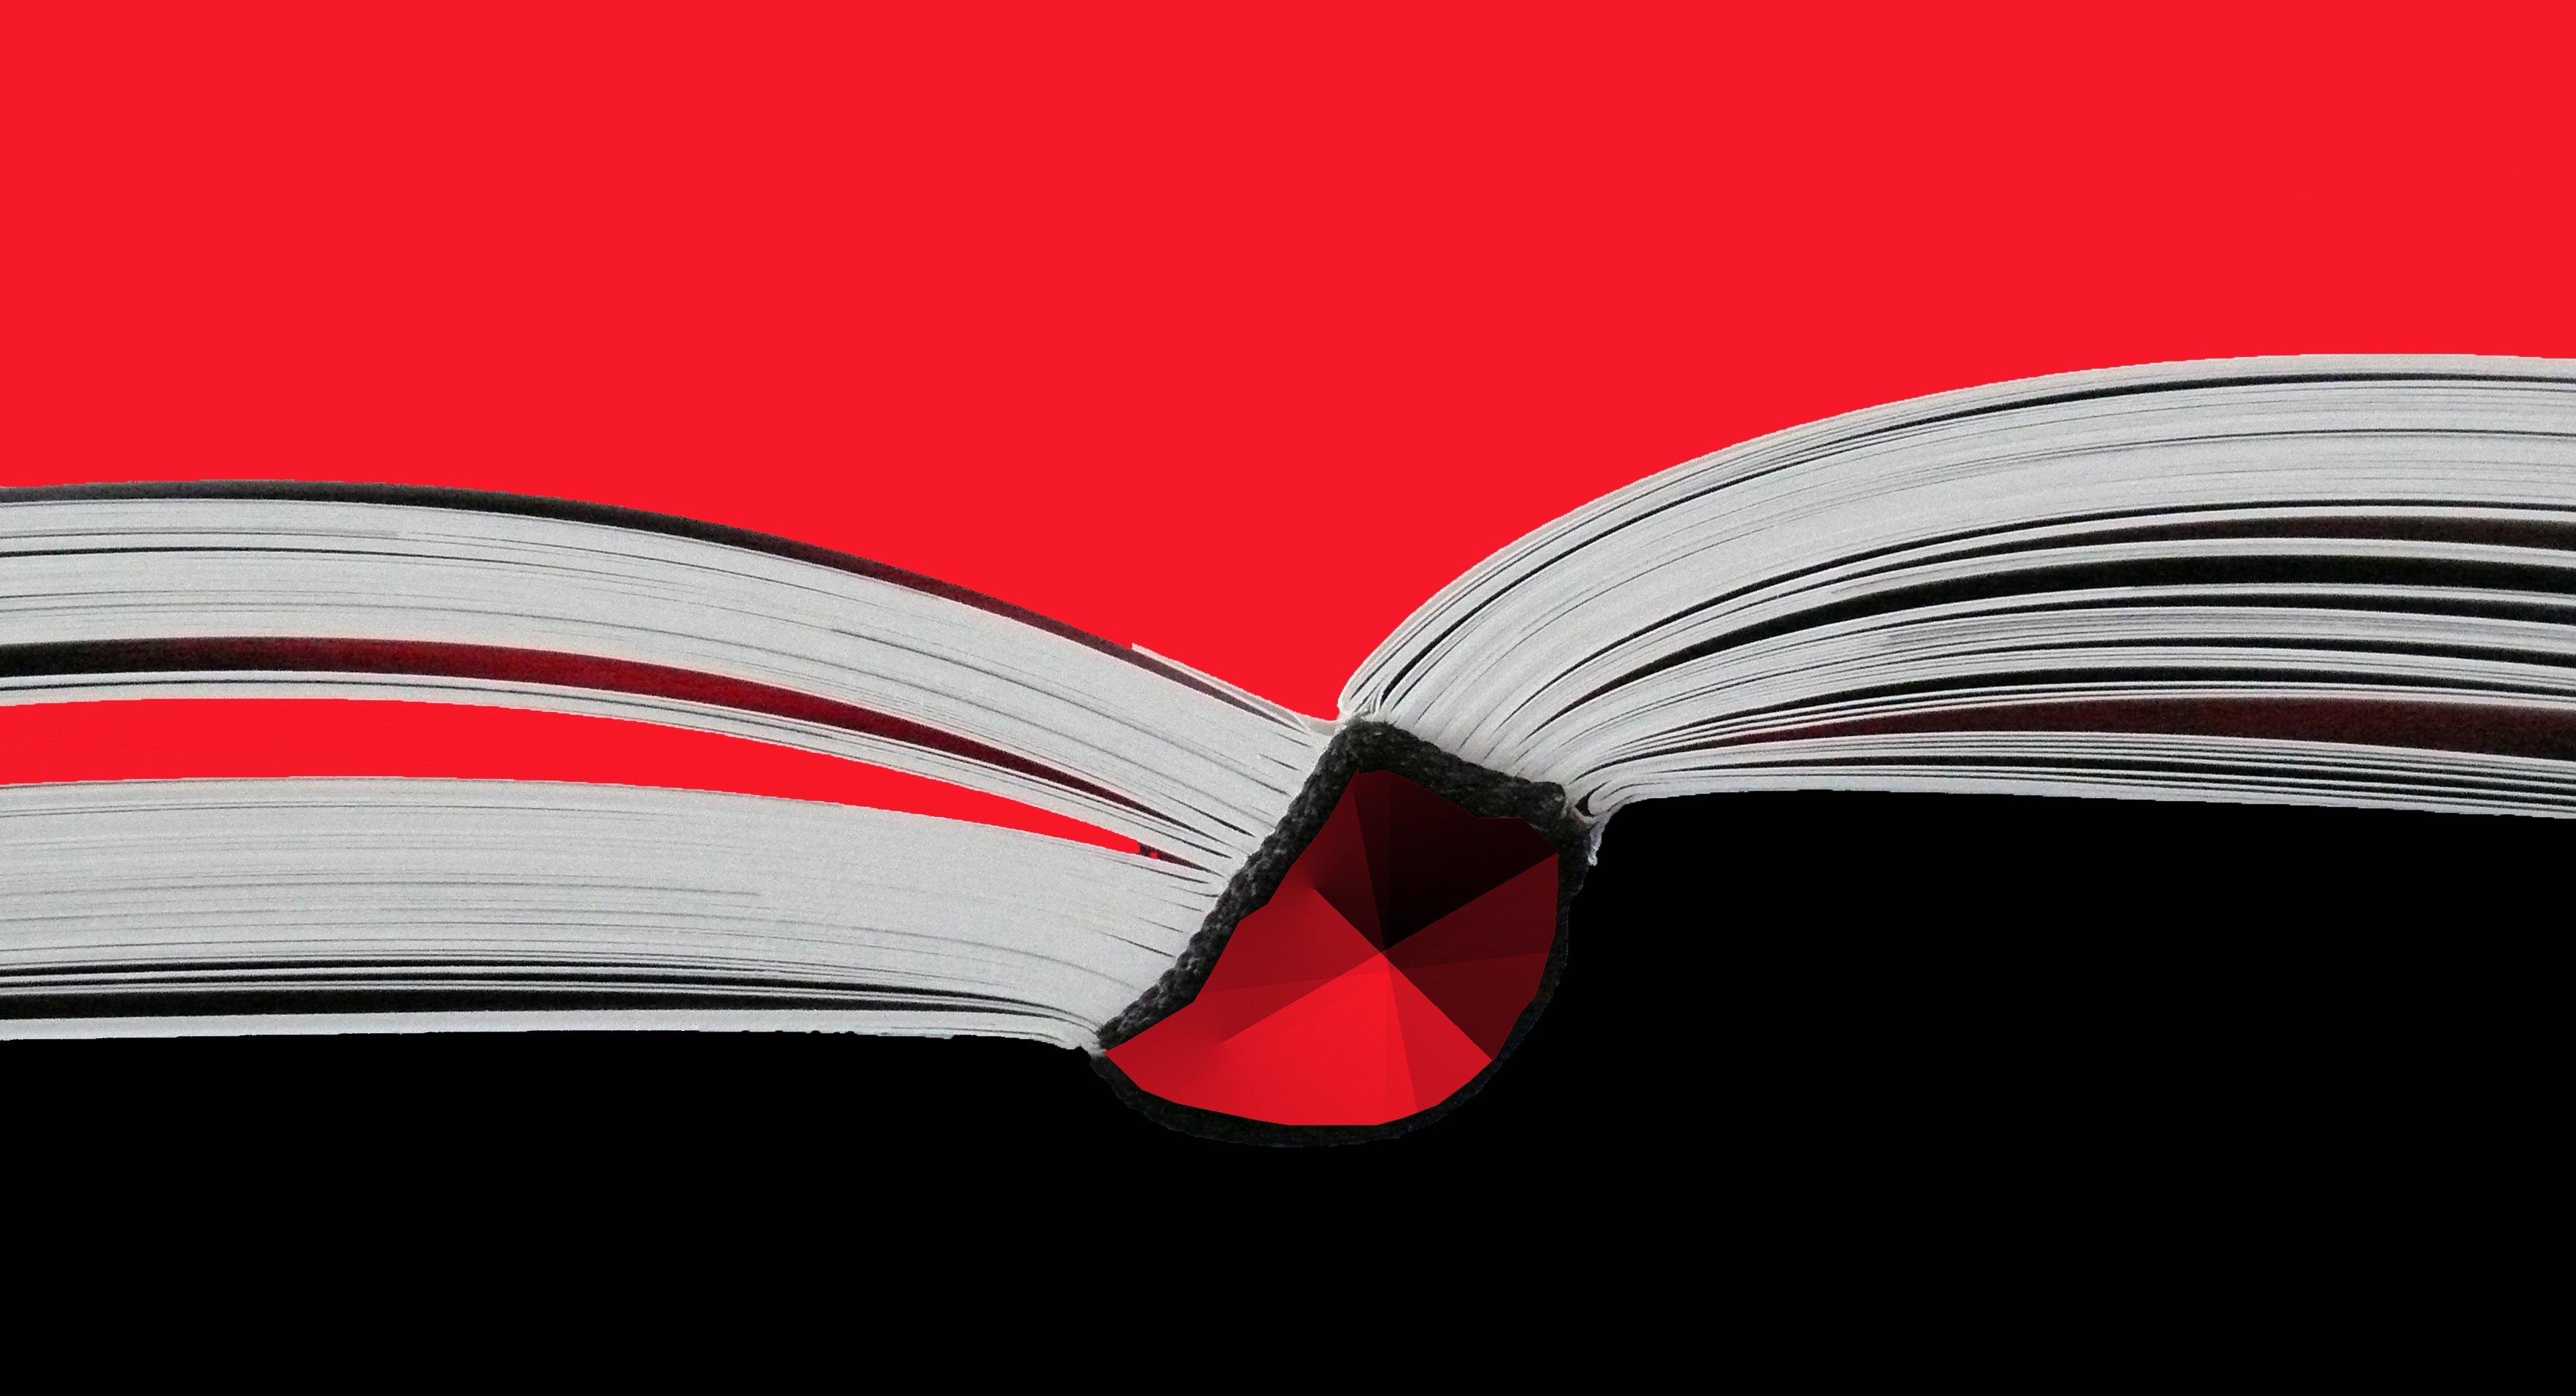
book, read, wing, line, red, study, glasses, rolling, eyewear, learn, information, browse, inform, picture book, read book, eager read